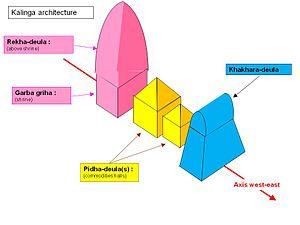
Schéma simplifié d'un temple d'architecture Kalinga
Un deula désigne un temple dans l'état de l'Orissa en Inde.
L'architecture des temples hindous présente une grande variété selon les époques, les matériaux utilisés, les régions et les cultures, initialement en Inde. De nombreux temples de religion hindoue se trouvent en dehors de l'Inde, soit dans les pays qui ont été dirigés par des souverains de religion hindoue, soit dans les régions avec une forte immigration de population indienne.